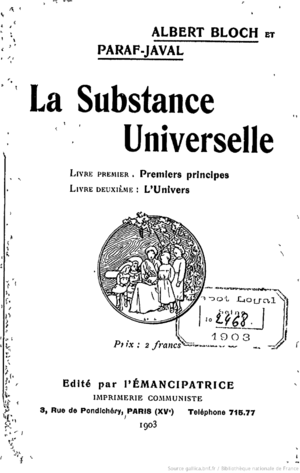
La substance universelle / Albert Bloch et Paraf-Javal - 1903 - monographies.
Georges Mathias, dit Paraf-Javal, né le 31 octobre 1858 et mort le 13 mars 1941 à Paris, est un inspecteur de navigation, professeur de sciences naturelles, artiste graveur et écrivain.